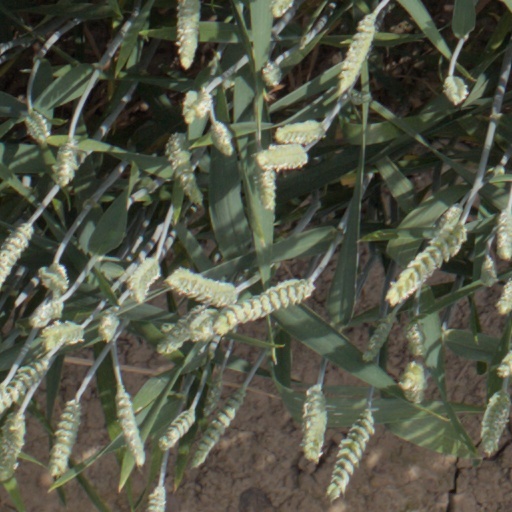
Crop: wheat